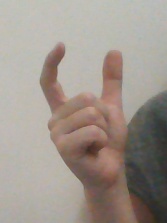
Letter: nun